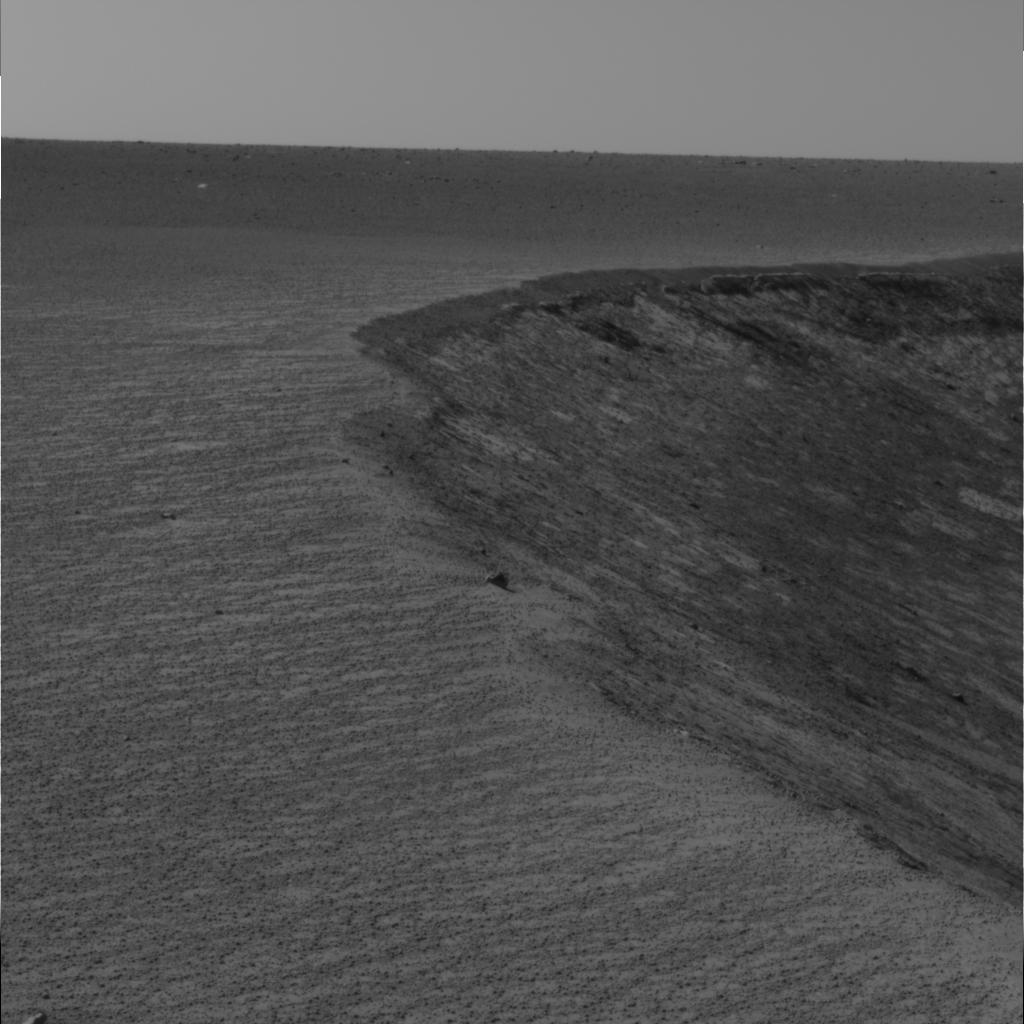
Surface features visible: Dunes/Ripples, Soil, Spherules, Distant Vista, Sky